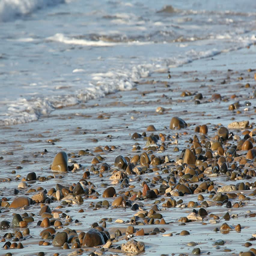
waves washing over smooth pebbles on a rocky beach